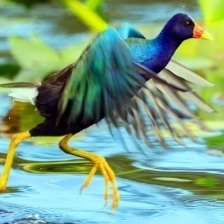
Species: PURPLE GALLINULE
Scientific name: PORPHYRIO MARTINICUS
ImageNet parent category: european_gallinule